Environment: real
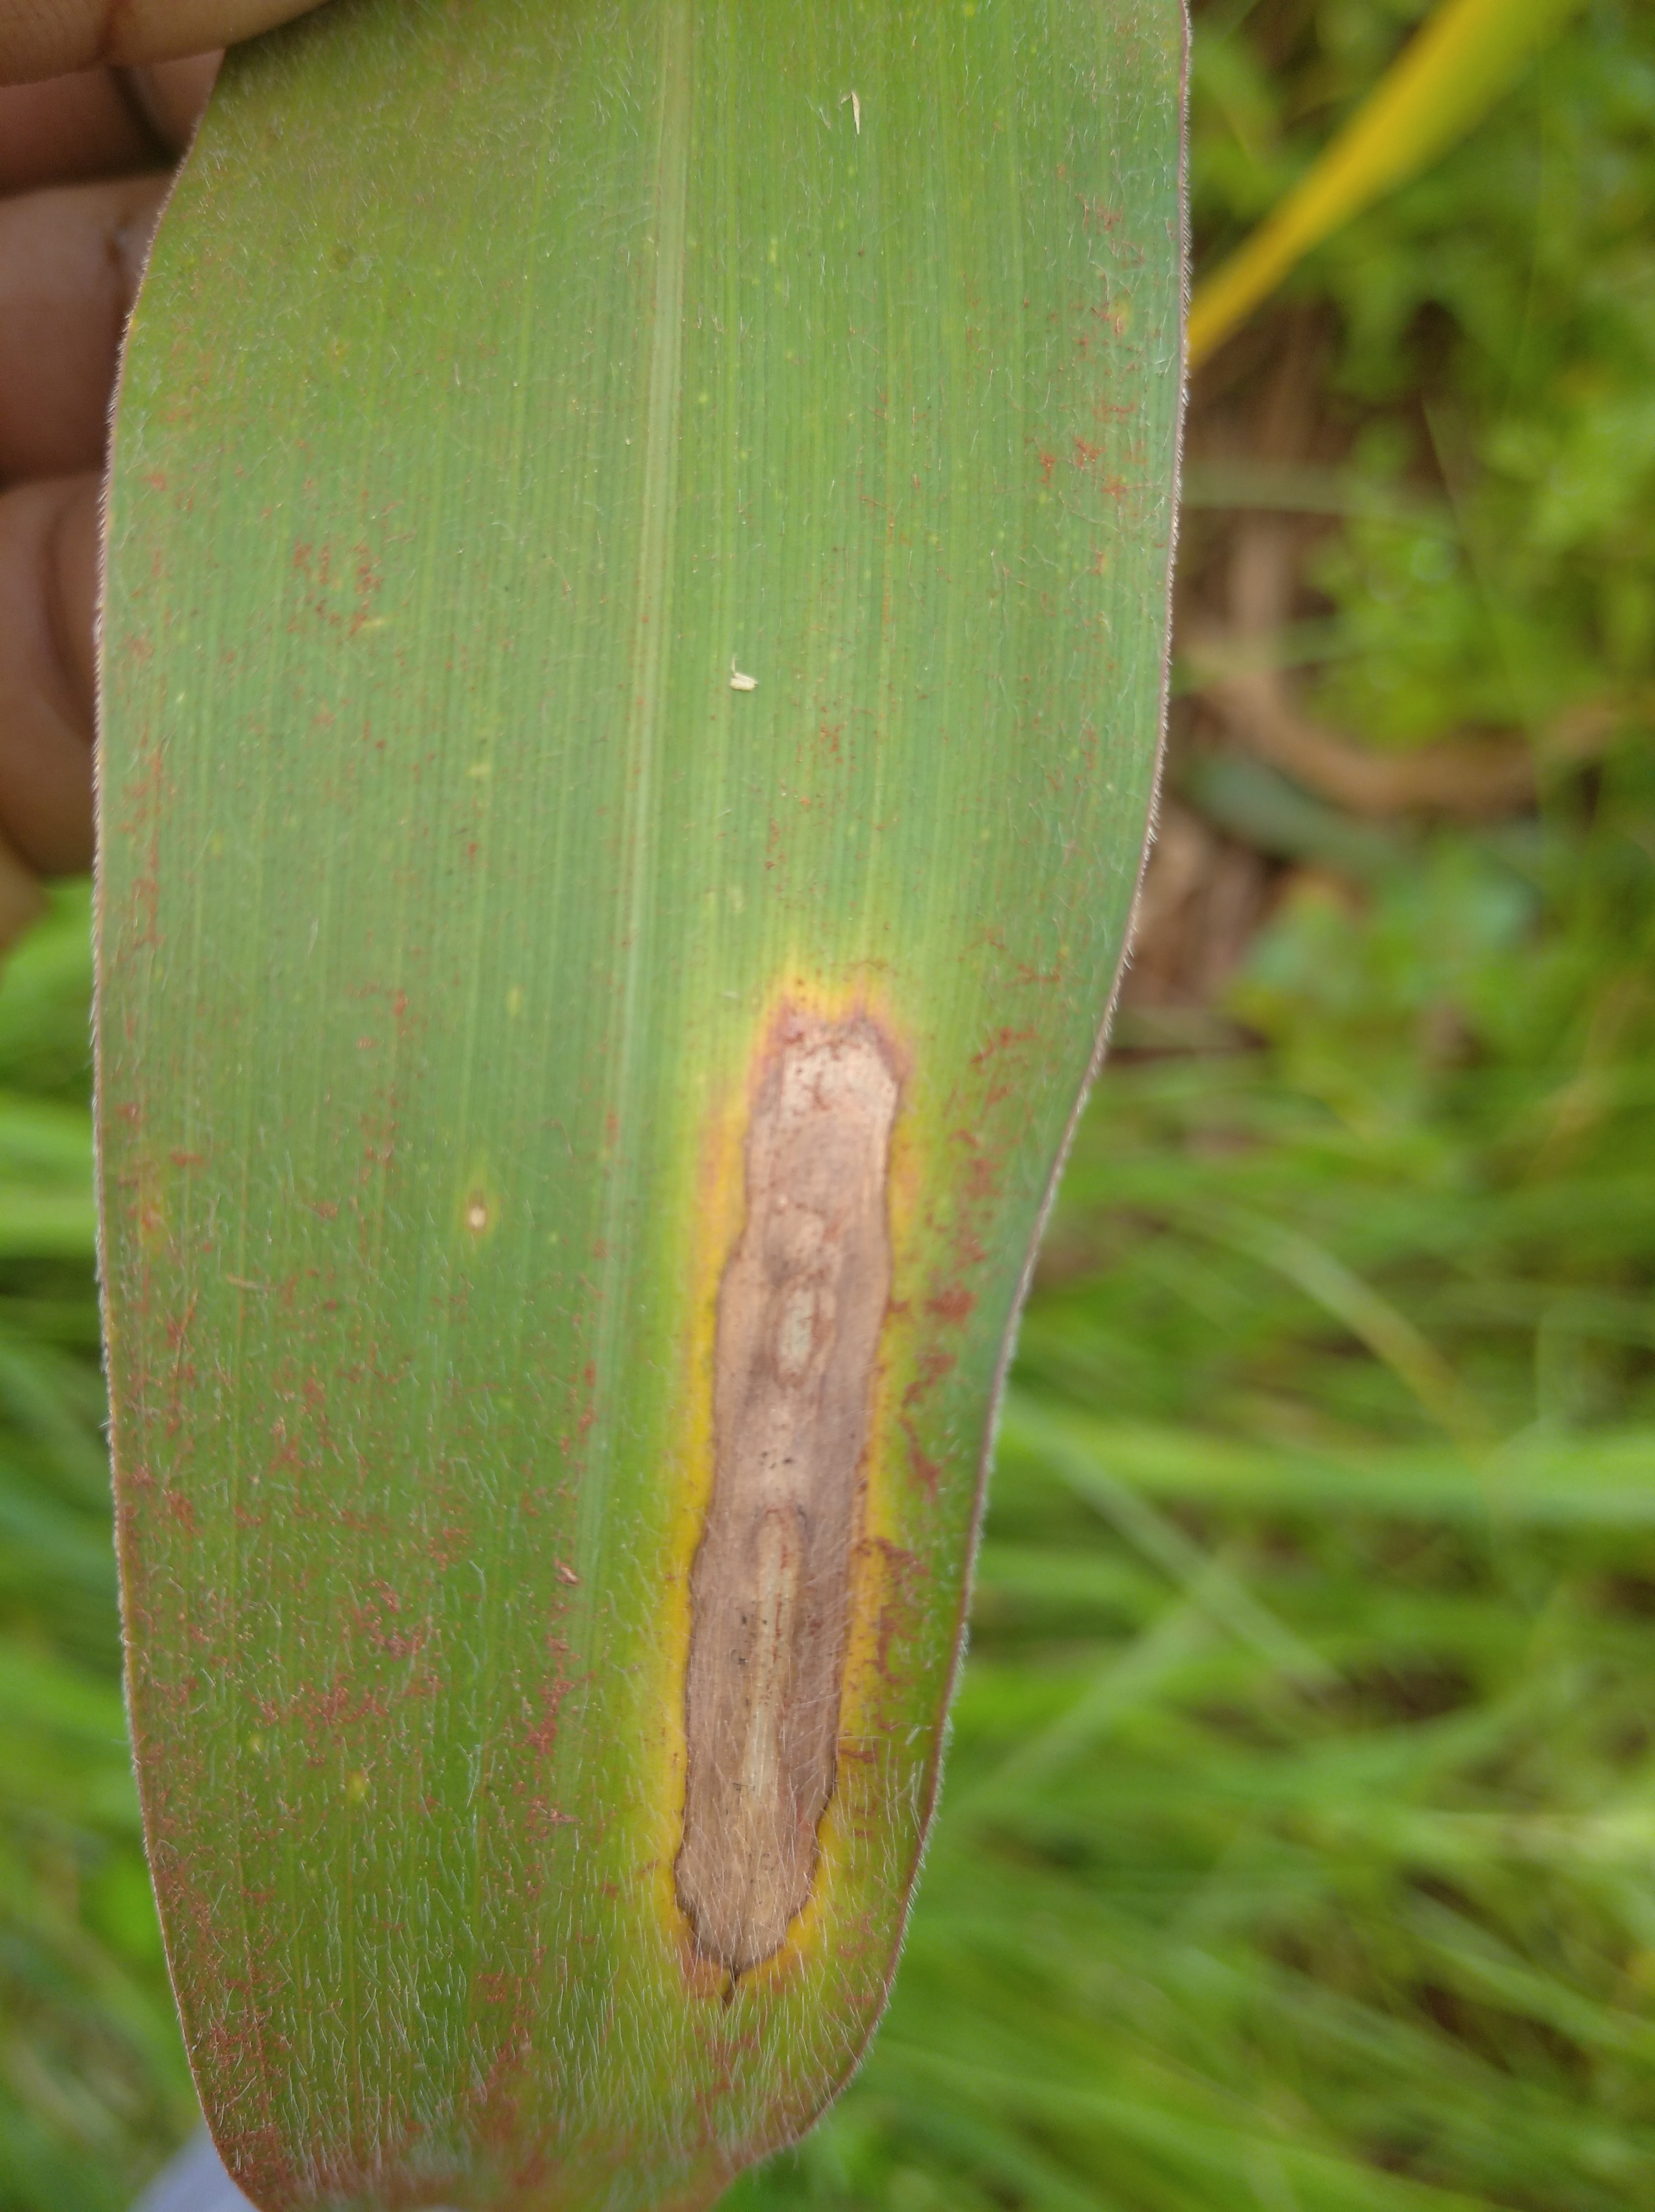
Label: northern_corn_leaf_blight